Arima Noriyori

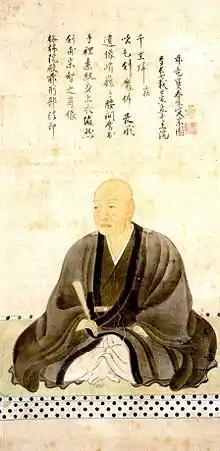
Arima Noriyori

In 1580, at the behest of Oda Nobunaga, Hideyoshi attacked the Mōri clan who controlled the Chūgoku (central) region of Japan. Noriyori served Hideyoshi as a squadron leader in a successful campaign and was subsequently given a fief of 3,200 koku by Hideyoshi in Harima Province.